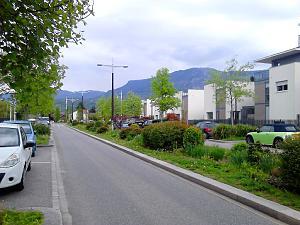
L'Allée Promenade des Bords du Lac accédant à l'esplanade du lac du Bourget à Aix-les-Bains.
Aix-les-Bains, nommée localement Aix, est une commune, station balnéaire et thermale française, située dans le département de la Savoie en région Auvergne-Rhône-Alpes.